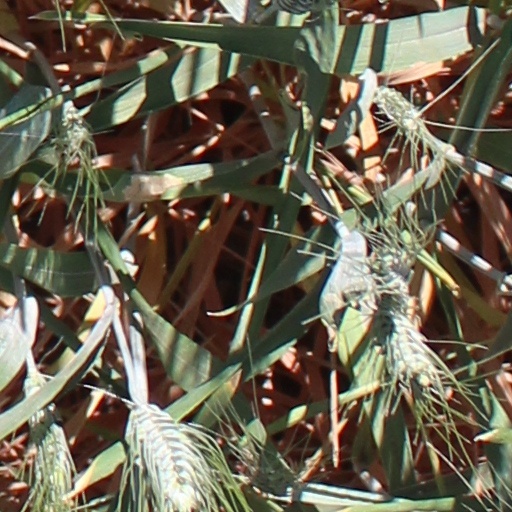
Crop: wheat